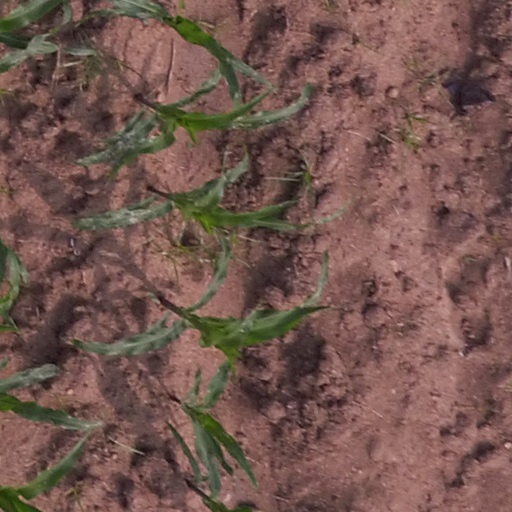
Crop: maize; corn